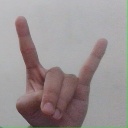
अक्षर: श